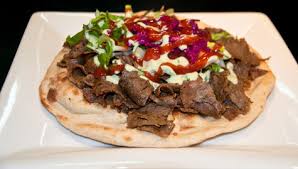
Yemek: kebap